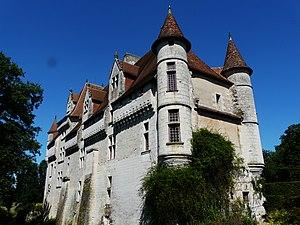
Château de Neuvic (également appelé château de Mellet) à Neuvic (Dordogne) Object location45°
Cet article recense les monuments historiques français classés en 1953.
Un certain nombre d'œuvres cinématographiques et télévisuelles ont été tournées dans le département de la Dordogne.
Cet article recense les monuments historiques de l'arrondissement de Périgueux, dans le département de la Dordogne, en France.
Neuvic, parfois appelée Neuvic sur l'Isle, est une commune française située dans le département de la Dordogne, en région Nouvelle-Aquitaine. Chef-lieu du canton de Neuvic de 1790 à 2015, la commune est devenue à cette date le bureau centralisateur du canton de la Vallée de l'Isle.